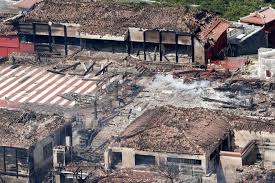
Label: urban_fire